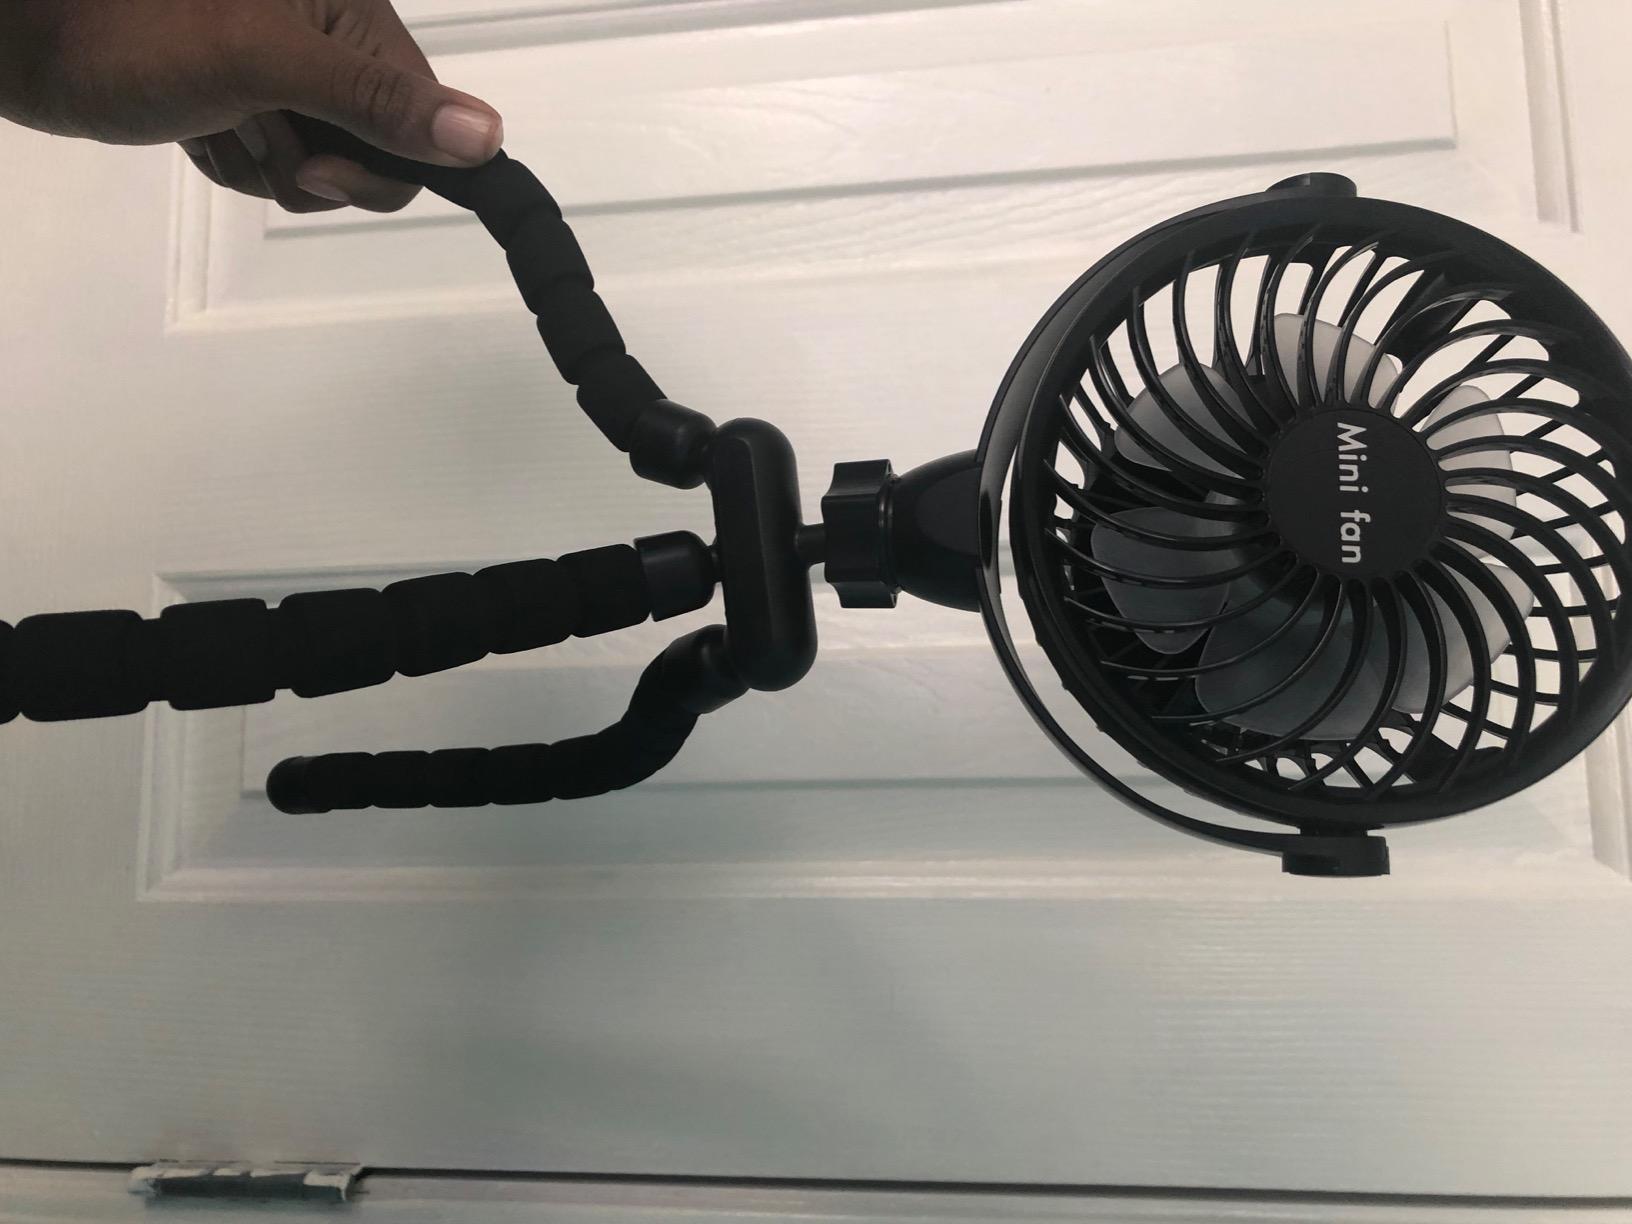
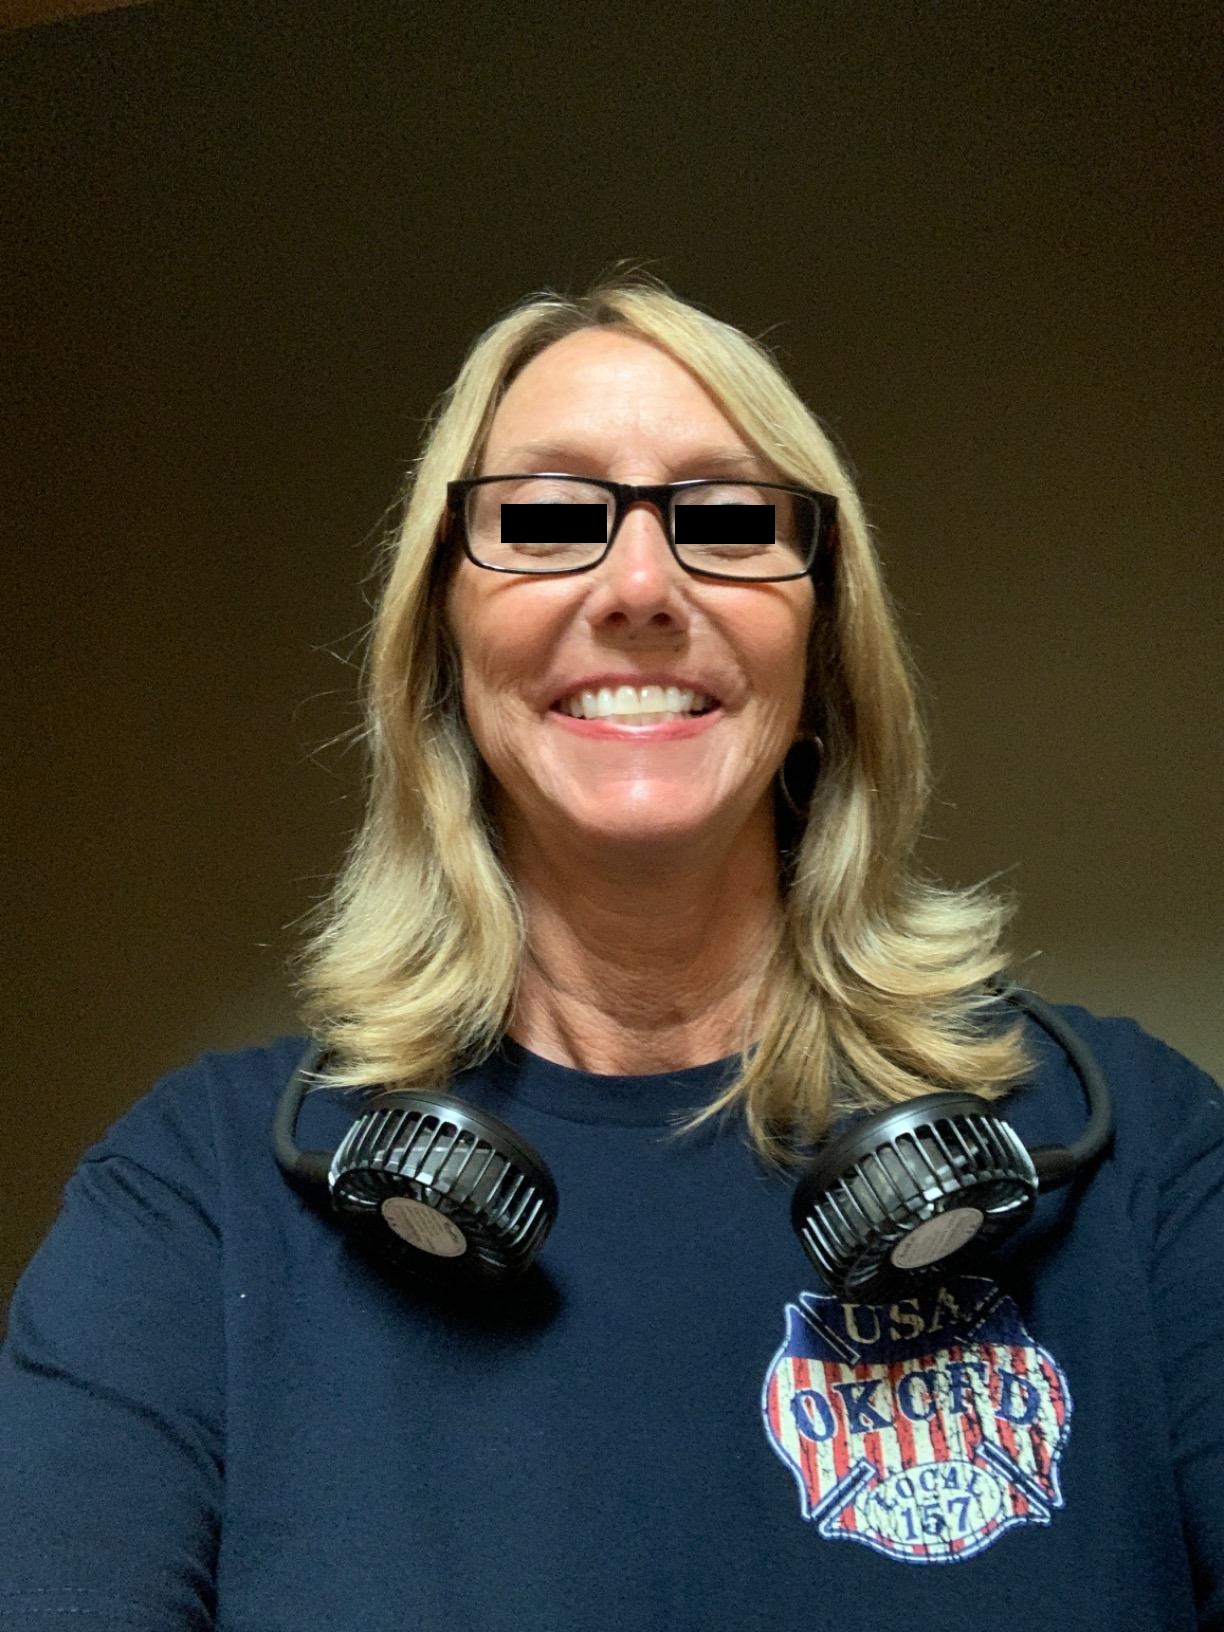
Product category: fan
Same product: no